White Nights (1985 film)

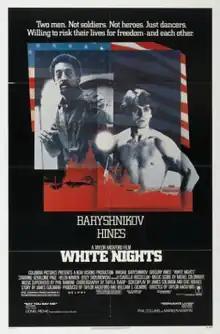
Theatrical release poster

White Nights is a 1985 American musical drama film directed by Taylor Hackford and starring: Mikhail Baryshnikov, Gregory Hines, Jerzy Skolimowski, Helen Mirren and Isabella Rossellini. It was choreographed by Twyla Tharp. The title refers to the sunlit summer nights of Leningrad (now Saint Petersburg), the setting for the majority of the film, situated just a few degrees below the Arctic Circle.